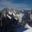
Label: mountain